Jean Baptiste Charbonneau

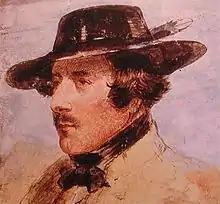
"7th Baronet of Blair", 1837, by Alfred Jacob Miller

In November 1829, Charbonneau returned to St. Louis, where he was hired by Joseph Robidoux as a fur trapper for the American Fur Company, to work in Idaho and Utah. He attended the 1832 Pierre's Hole rendezvous while working for the Rocky Mountain Fur Company. There he fought in the bloodiest non-military conflict that preceded the Plains Indian wars, which began in 1854.